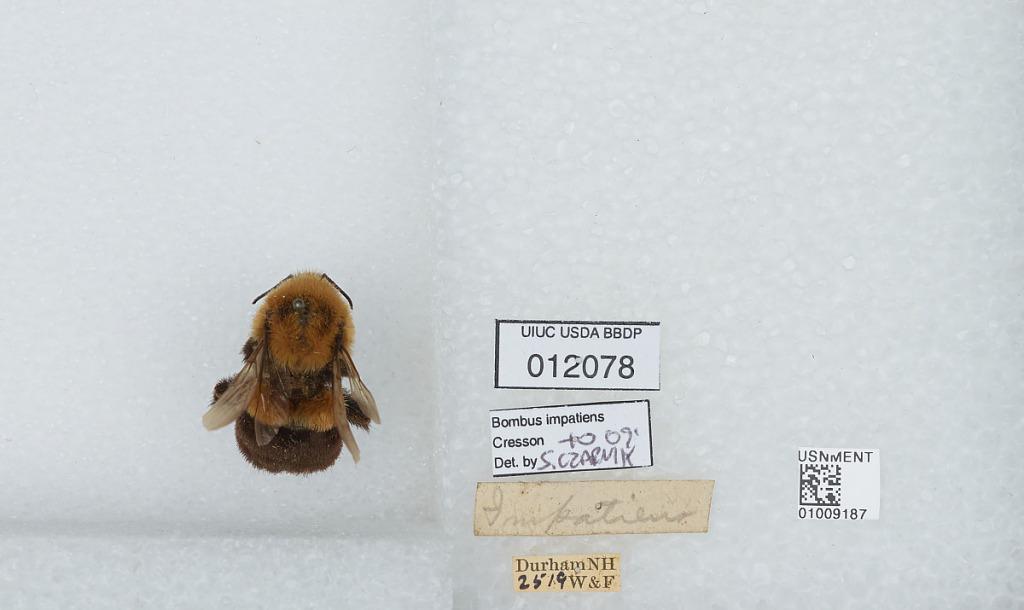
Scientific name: Bombus (Pyrobombus) impatiens Cresson
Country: United States
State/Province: New Hampshire
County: Strafford
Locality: Durham
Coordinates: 43.1339, -70.9264
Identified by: Czarnik, S.